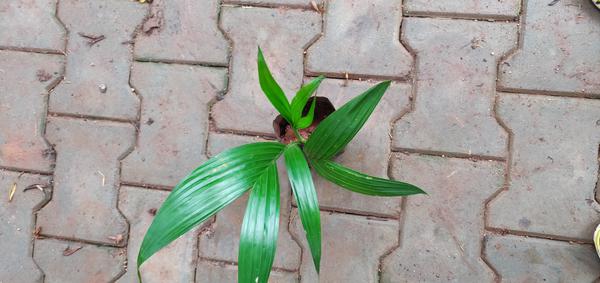
Plant: Betel_Nut